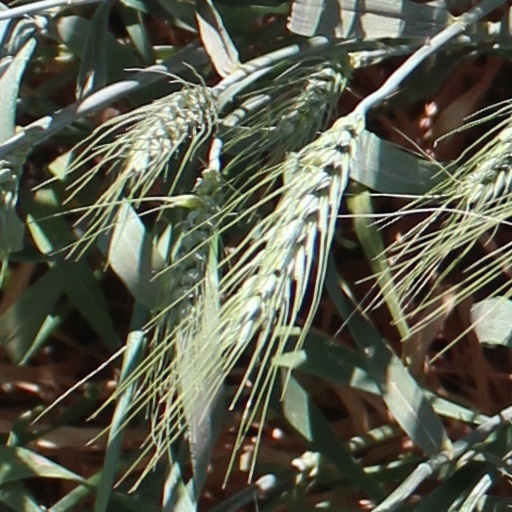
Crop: wheat